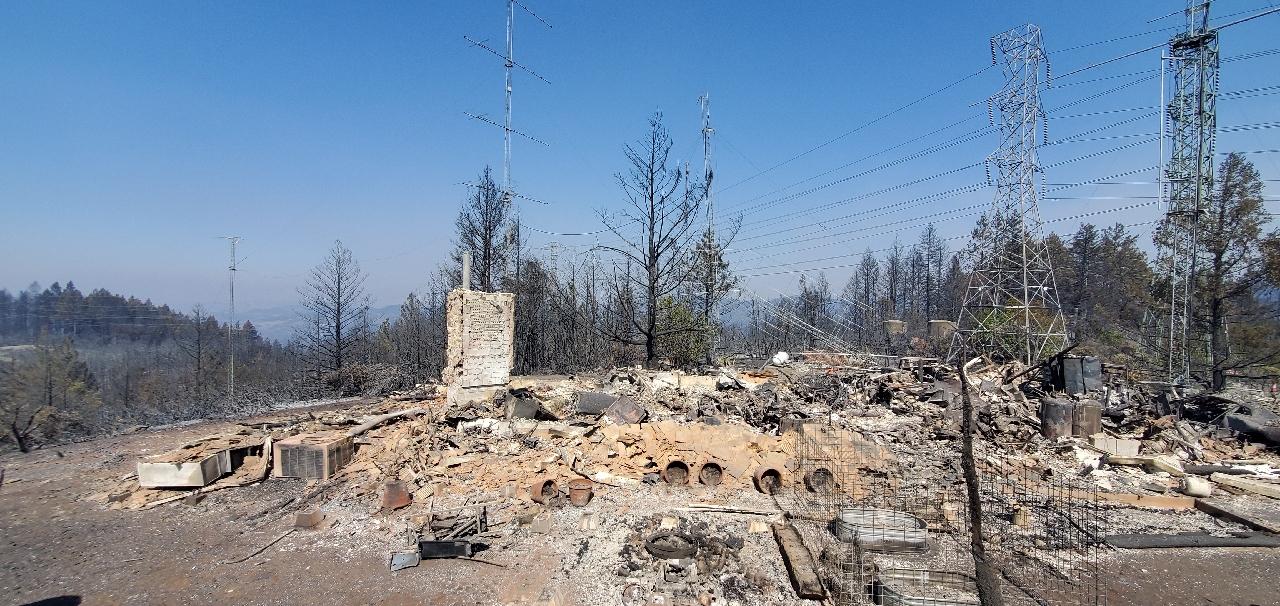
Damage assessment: destroyed